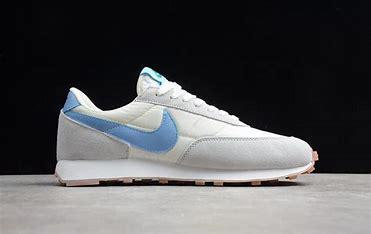
Brand: Nike
Model: Daybreak